Cameron Daddo

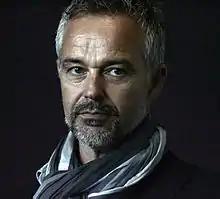
Daddo in August 2012

Cameron Peter Daddo (born 7 March 1965) is an Australian actor, musician and presenter. From 1987 to 1988, he hosted dating game show "Perfect Match Australia". He won two Logie Awards for his performances in "Golden Fiddles" and "Tracks of Glory".